Origin of the Snow White tale

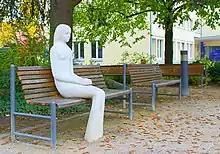
A Lohr am Main statue of Snow White

Karlheinz Bartels, a pharmacist from Lohr am Main in northwestern Bavaria, was part of a "study group" made up of friends who met regularly at a local pub. Inspired by a previous hoax which claimed to trace the real-life inspirations of Hansel and Gretel, he created a tongue-in-cheek theory that Snow White was Maria Sophia Margarethe Catharina, Baroness von und zu Erthal, born in Lohr on 25 June 1725. Her father, Philipp Christoph von und zu Erthal, was the local representative of the Prince Elector of Mainz. After the death of Maria Sophia's birth mother in 1738, her father remarried in 1743.